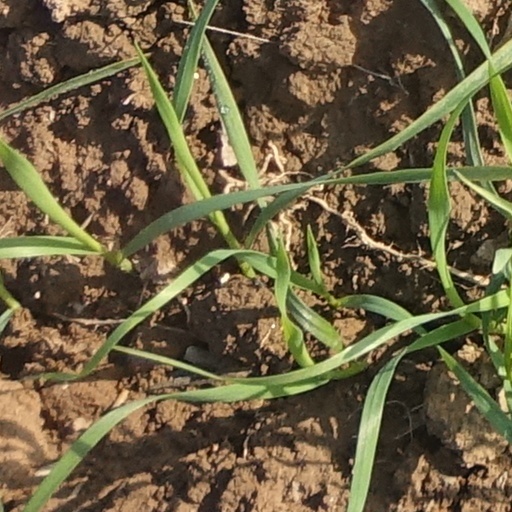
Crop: wheat